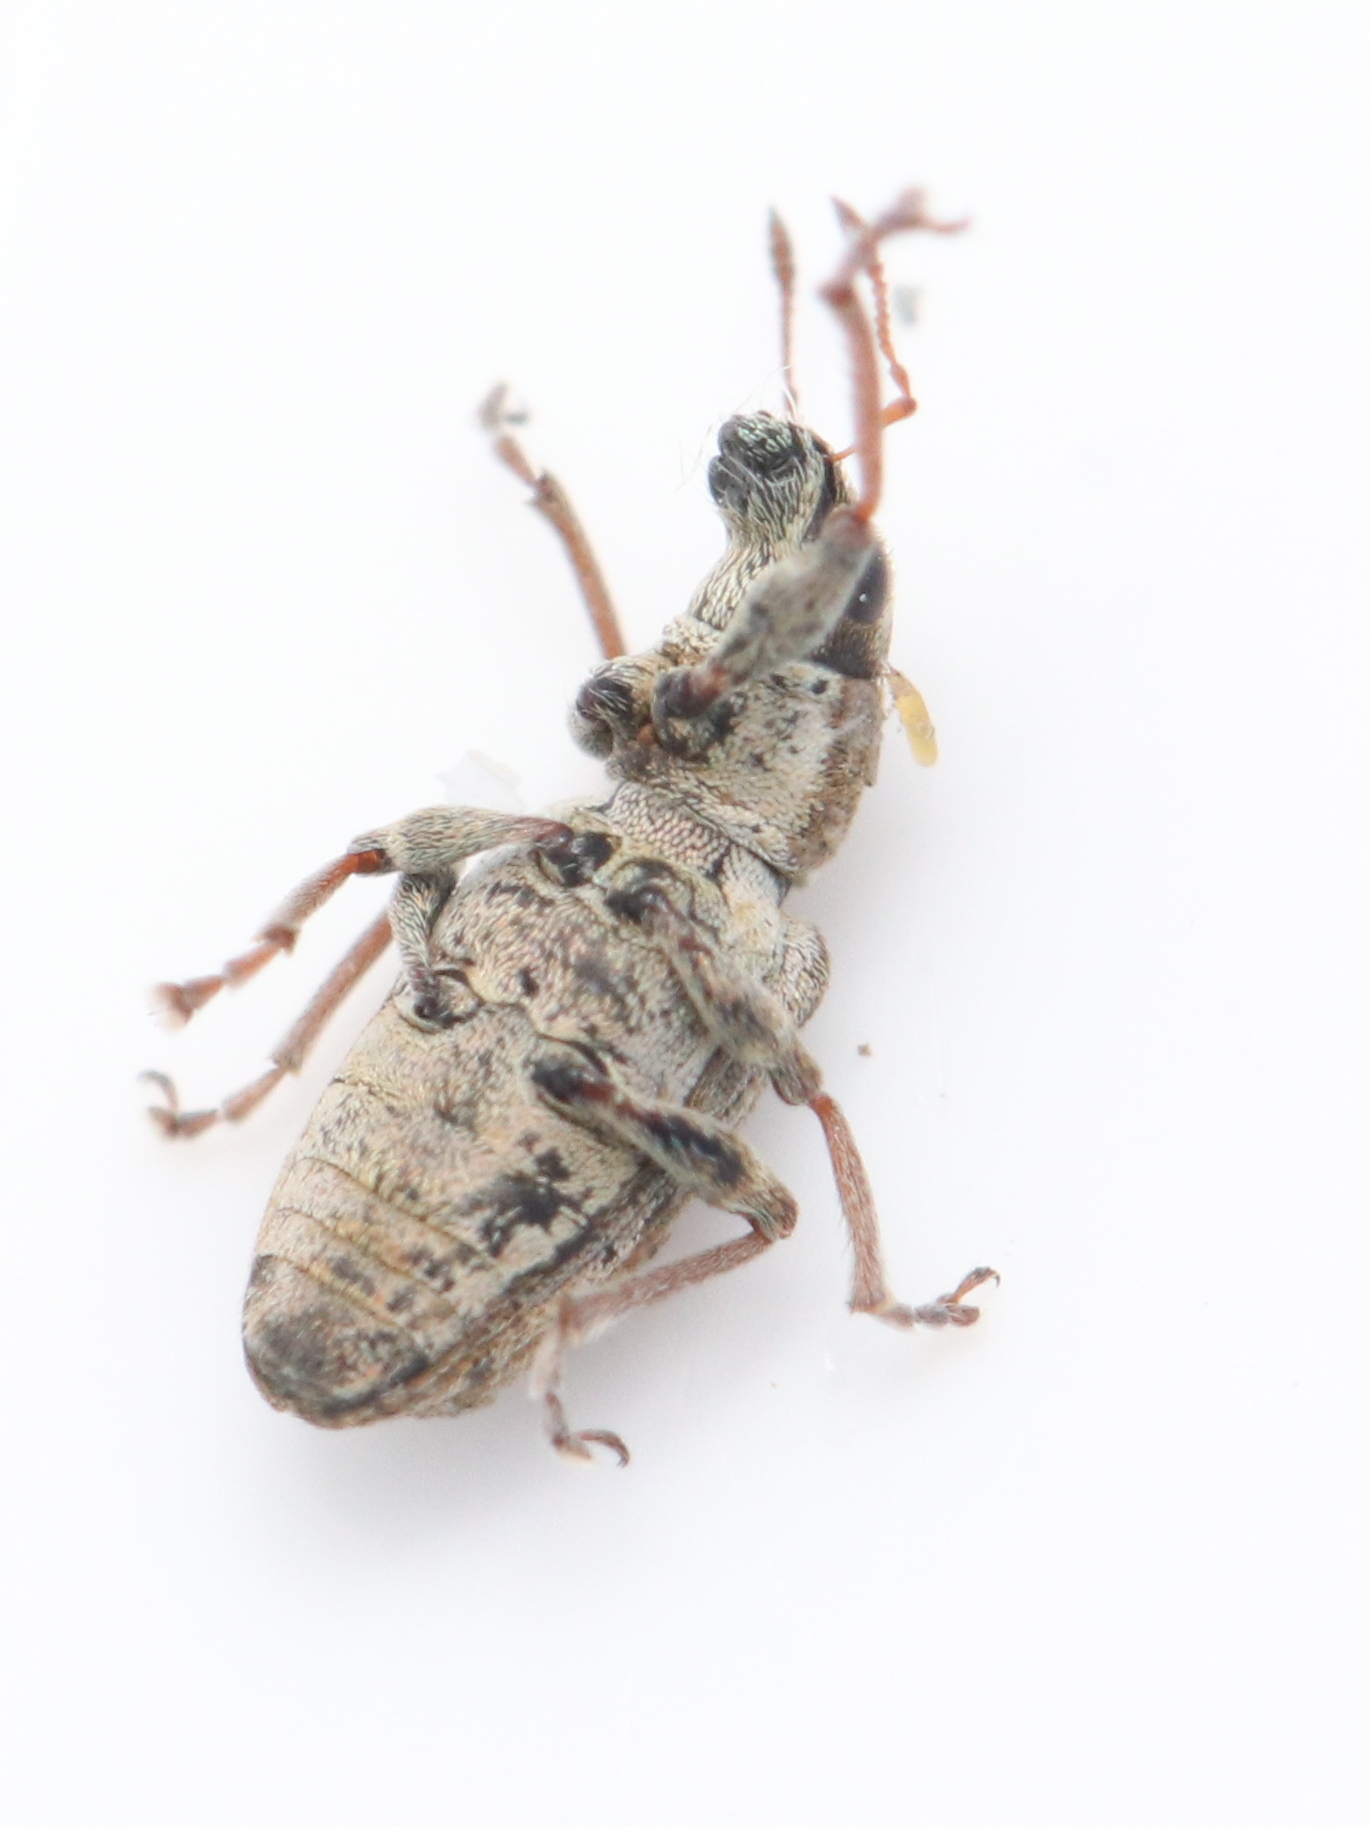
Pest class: pea_leaf_weevil